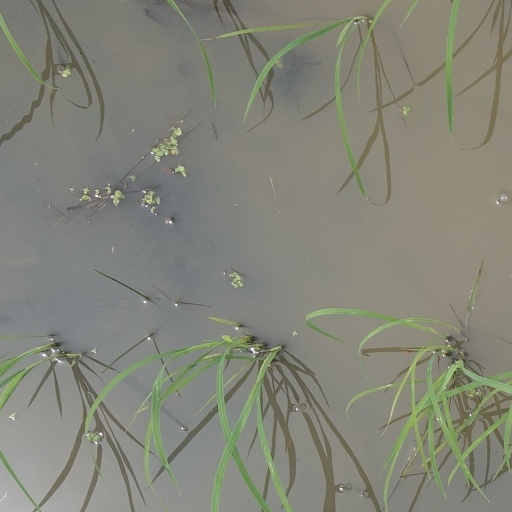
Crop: rice